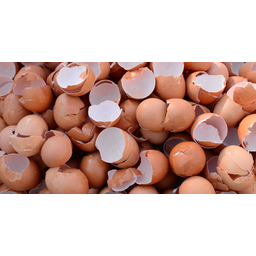
Label: eggshells